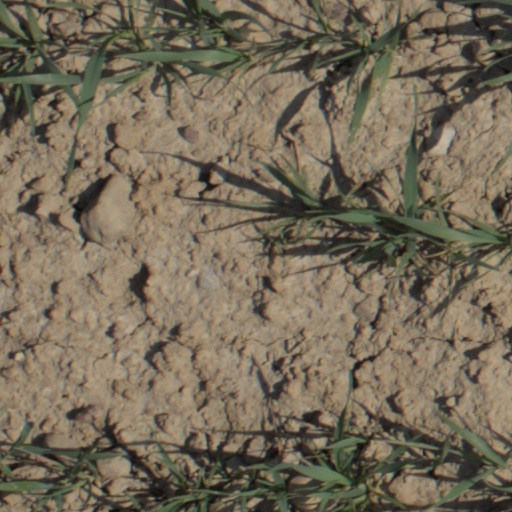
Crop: wheat